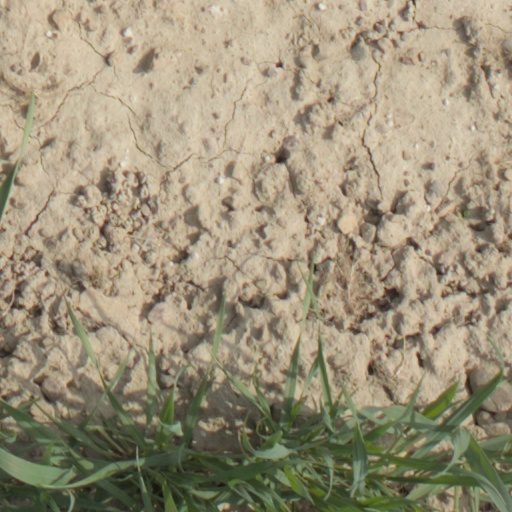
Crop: wheat